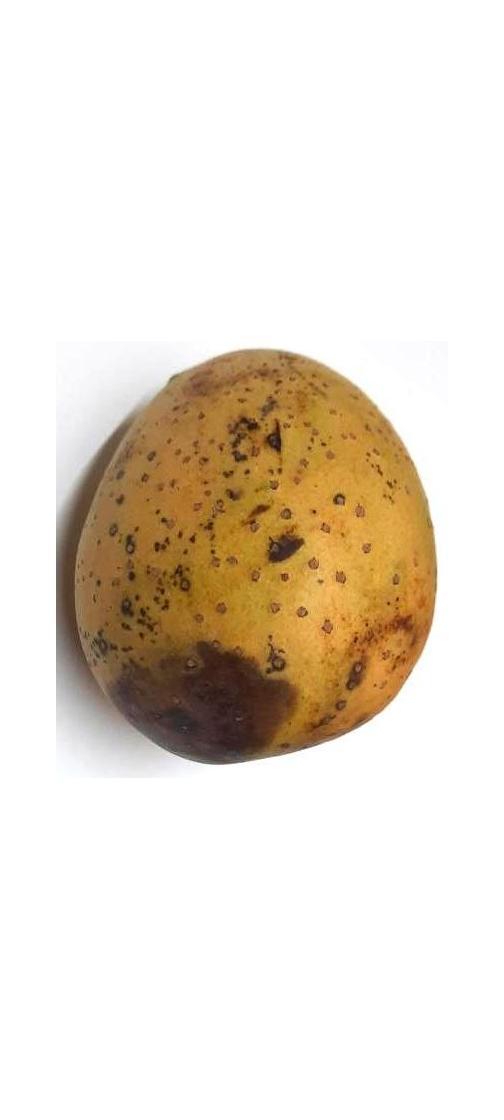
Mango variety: Gourmoti